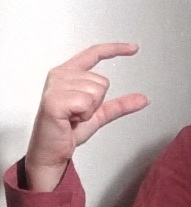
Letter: dal